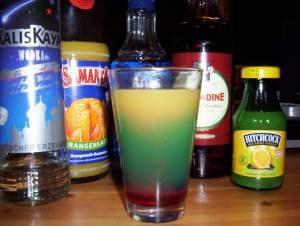
Un Colombia est un cocktail à base de vodka, de curaçao bleu, de sirop de grenadine, de jus de citron, et de jus d'orange.